1973–74 UCLA Bruins men's basketball team

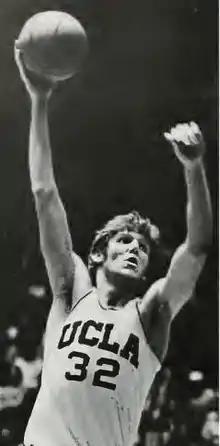
Bill Walton taking a shot.

!colspan=12 style="background:#;"| NCAA Tournament